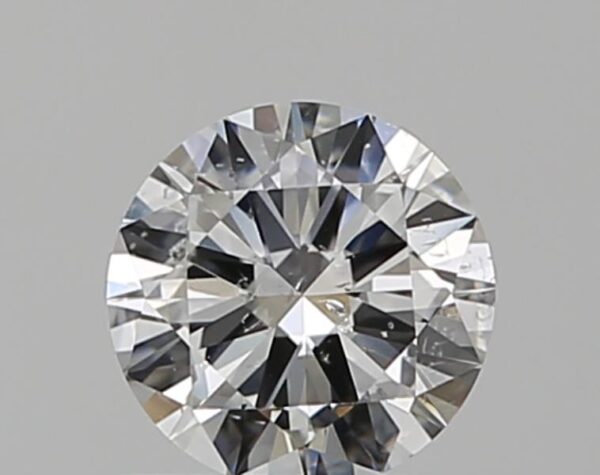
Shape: round
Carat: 0.5
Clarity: SI2
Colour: H
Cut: VG
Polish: EX
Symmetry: VG
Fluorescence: F
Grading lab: GIA
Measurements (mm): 5.19 x 5.21 x 3.01